Juventus Futebol Clube

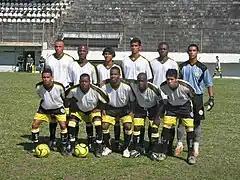
Team photo from the 2007 season

Juventus Futebol Clube, commonly known as Juventus, is a Brazilian football club based in Rio de Janeiro, Rio de Janeiro state.